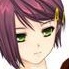
Portrait style: Anime Portrait